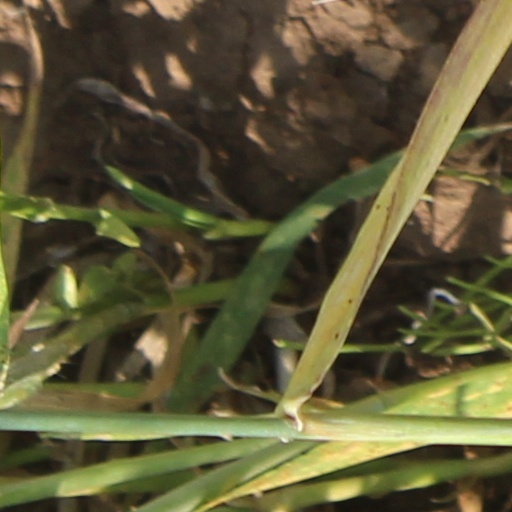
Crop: wheat